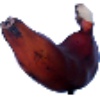
Label: red_banana